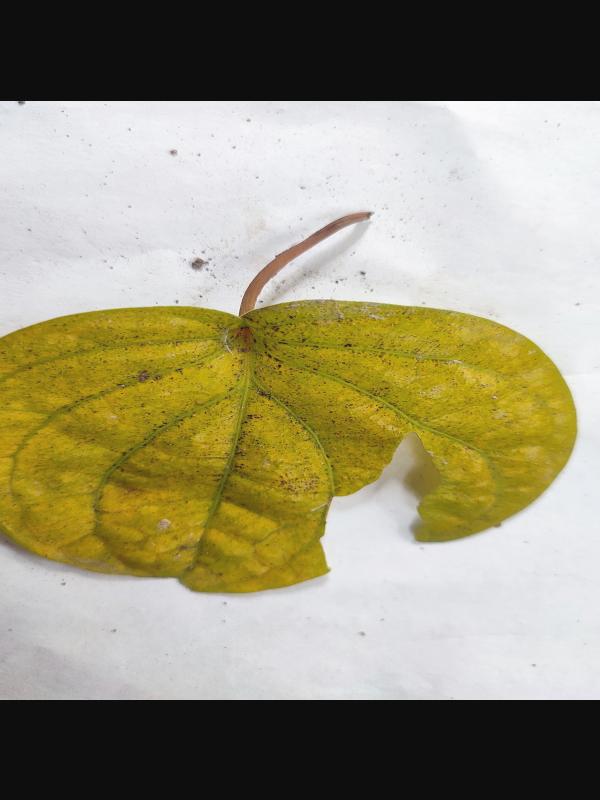
Label: Dried_Leaf